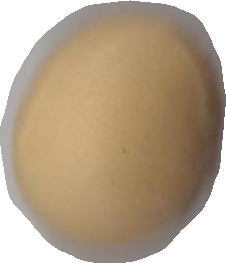
Variety: Dega